Woggabaliri

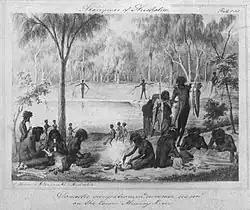
Gustav Mützel's 1862 interpretation of William Blandowski's 1857 depiction of an Australian Aboriginal domestic scene at Mondellimin

In 2007 Dr Patrick Greene, CEO of Museums Victoria, discovered Gustav Mützel's 1862 engravings of findings from the Blandowski expedition, including a depiction of Jarijari in 1857, observed at Mondellimin (now Merbein, Victoria). In the background of this engraving a child can be seen kicking the "ball" with others attempting to catch it, the caption translated from German reads "A group of children is playing with a ball. The ball is made out of typha roots (roots of the bulrush). It is not thrown or hit with a bat, but is kicked up in the air with a foot. The aim of the game - never let the ball touch the ground".